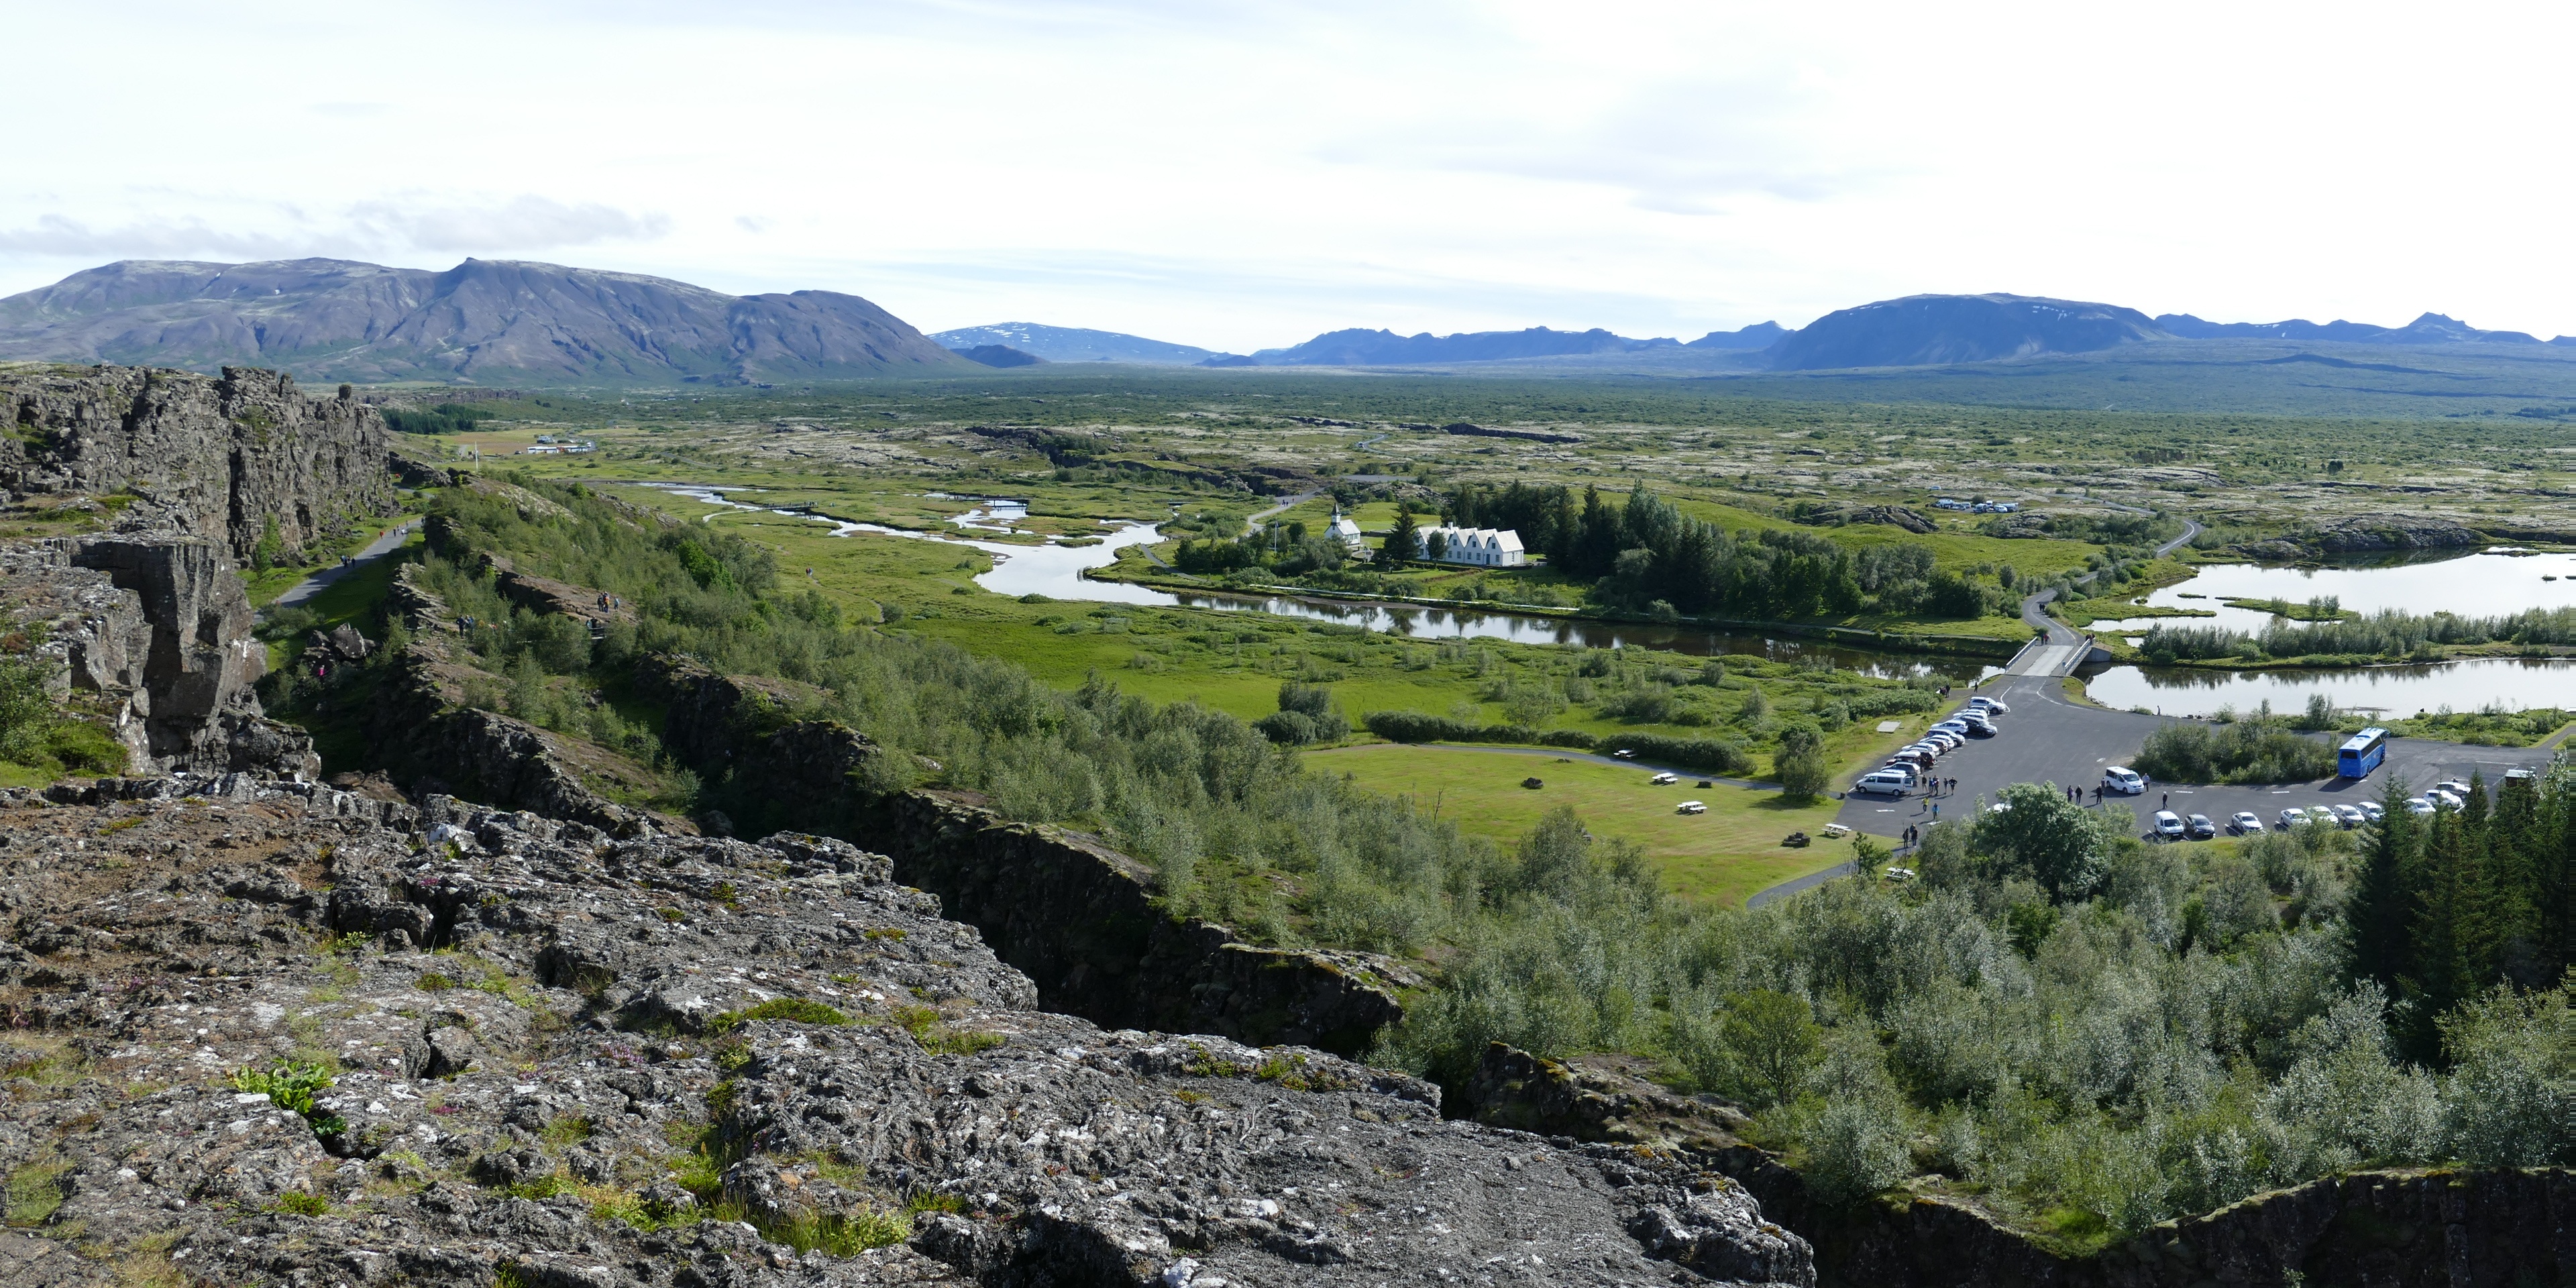
landscape, rock, wilderness, walking, mountain, trail, hill, lake, adventure, valley, mountain range, panorama, village, cliff, iceland, highland, terrain, ridge, parliament, mountains, alps, plateau, fell, loch, ecosystem, ingvellir, landform, aerial photography, mountain pass, volcanism, thingvellir, continental shift, continental plates, crevices, geographical feature, mountainous landforms